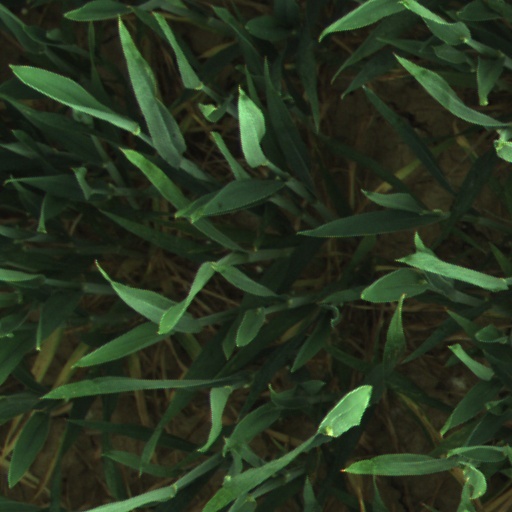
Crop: wheat